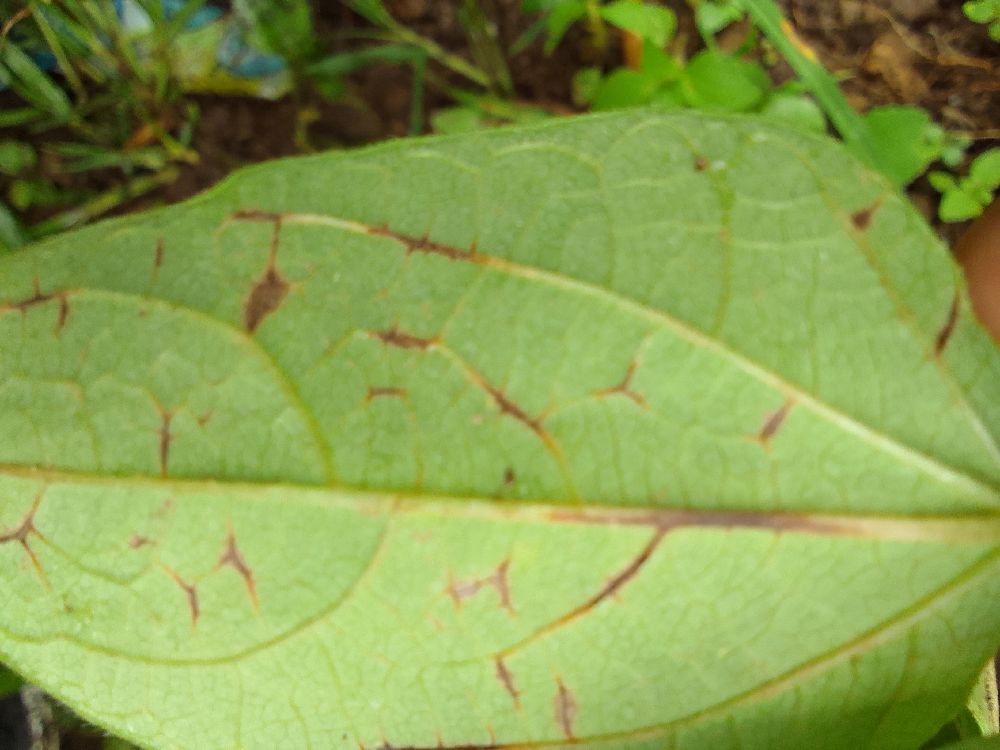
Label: anthracnose